Tiefwerder Wiesen

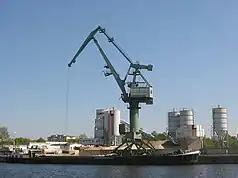
Havel, southern port of Spandau

Various factors such as the reduction of the Spree inflows in Lusatia (the water volume that the Spree fed to the Havel was more than twice as high as that of the Havel itself at its mouth until 1990, 38 m³/s compared to 15 m³/s) or the deepening of the Havel led to a lowering of the Havel water level since 1990. Additionally, the deteriorating flood dynamics have resulted in limited accessibility of the small remaining area for pike, making it possible only during specific years. For instance, prior to 1990, the water level of 29.55 meters above sea level was undercut on 220 days per year, whereas in the 2000s, it reached about 310 days per year. Meanwhile, the water level in the Havel has been reduced to a minimum.